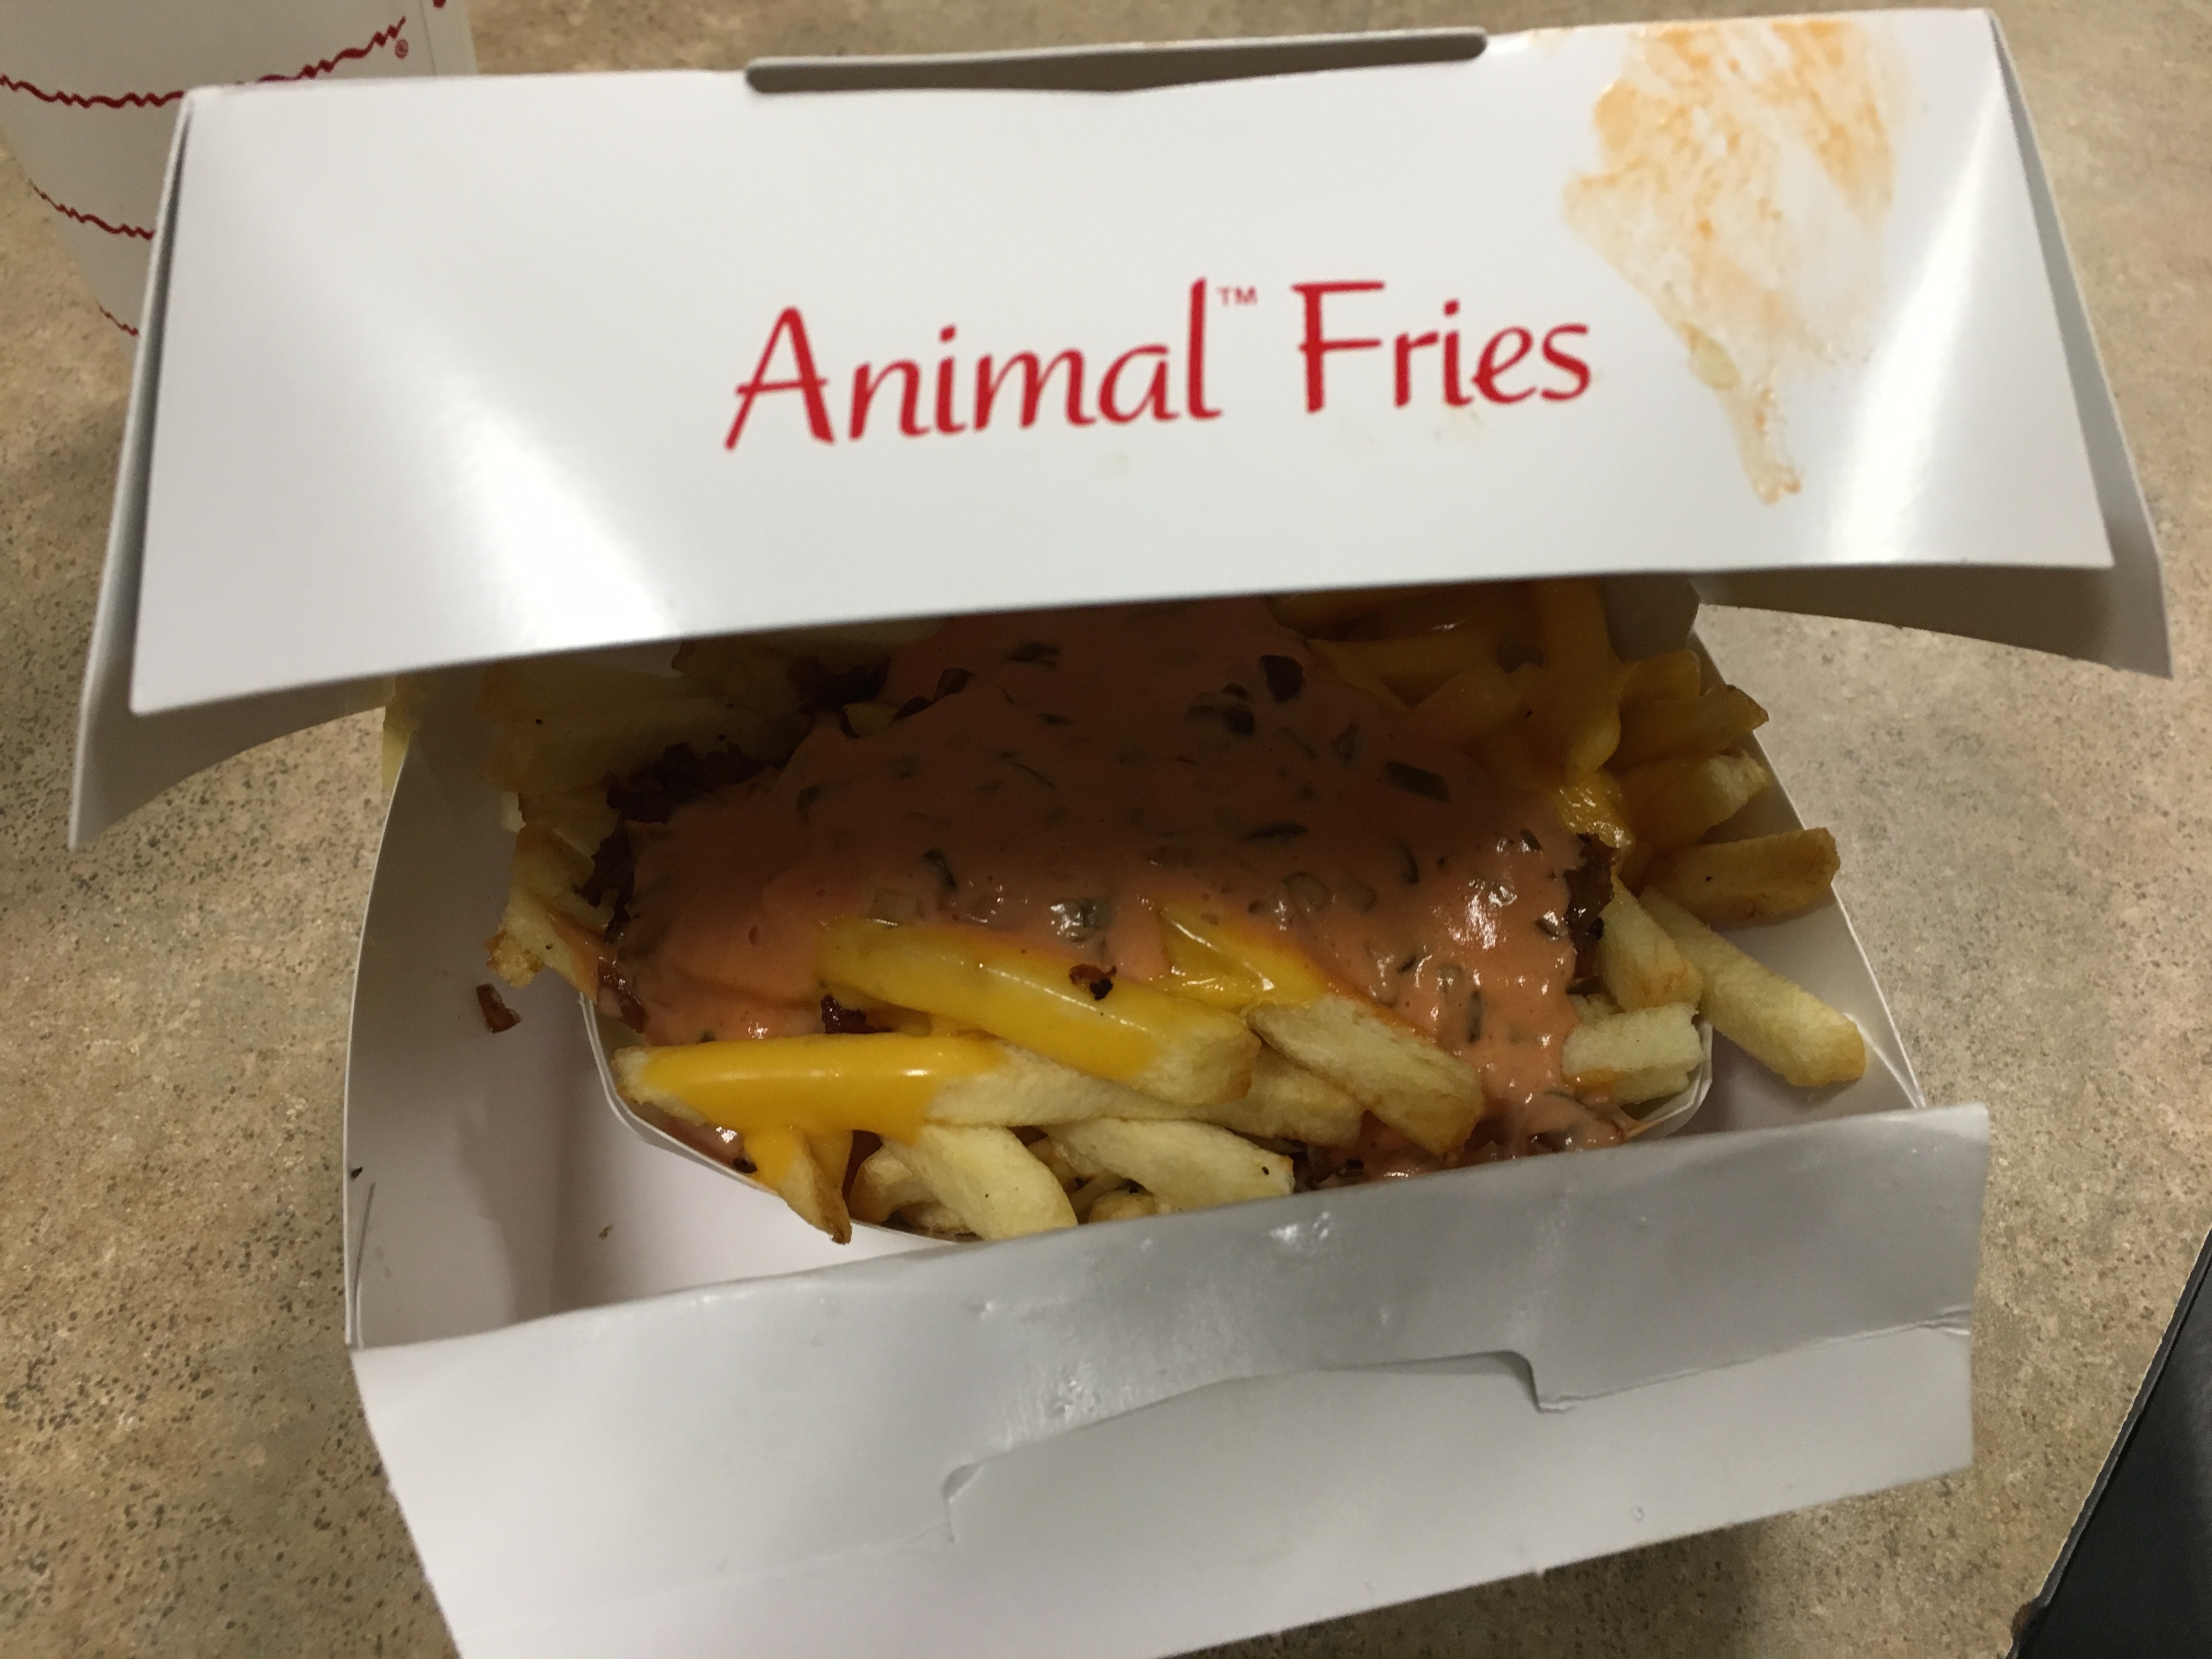
restaurant, dish, meal, food, produce, fast food, meat, lunch, cuisine, 2016dml, french fries, flowering plant, junk food, land plant